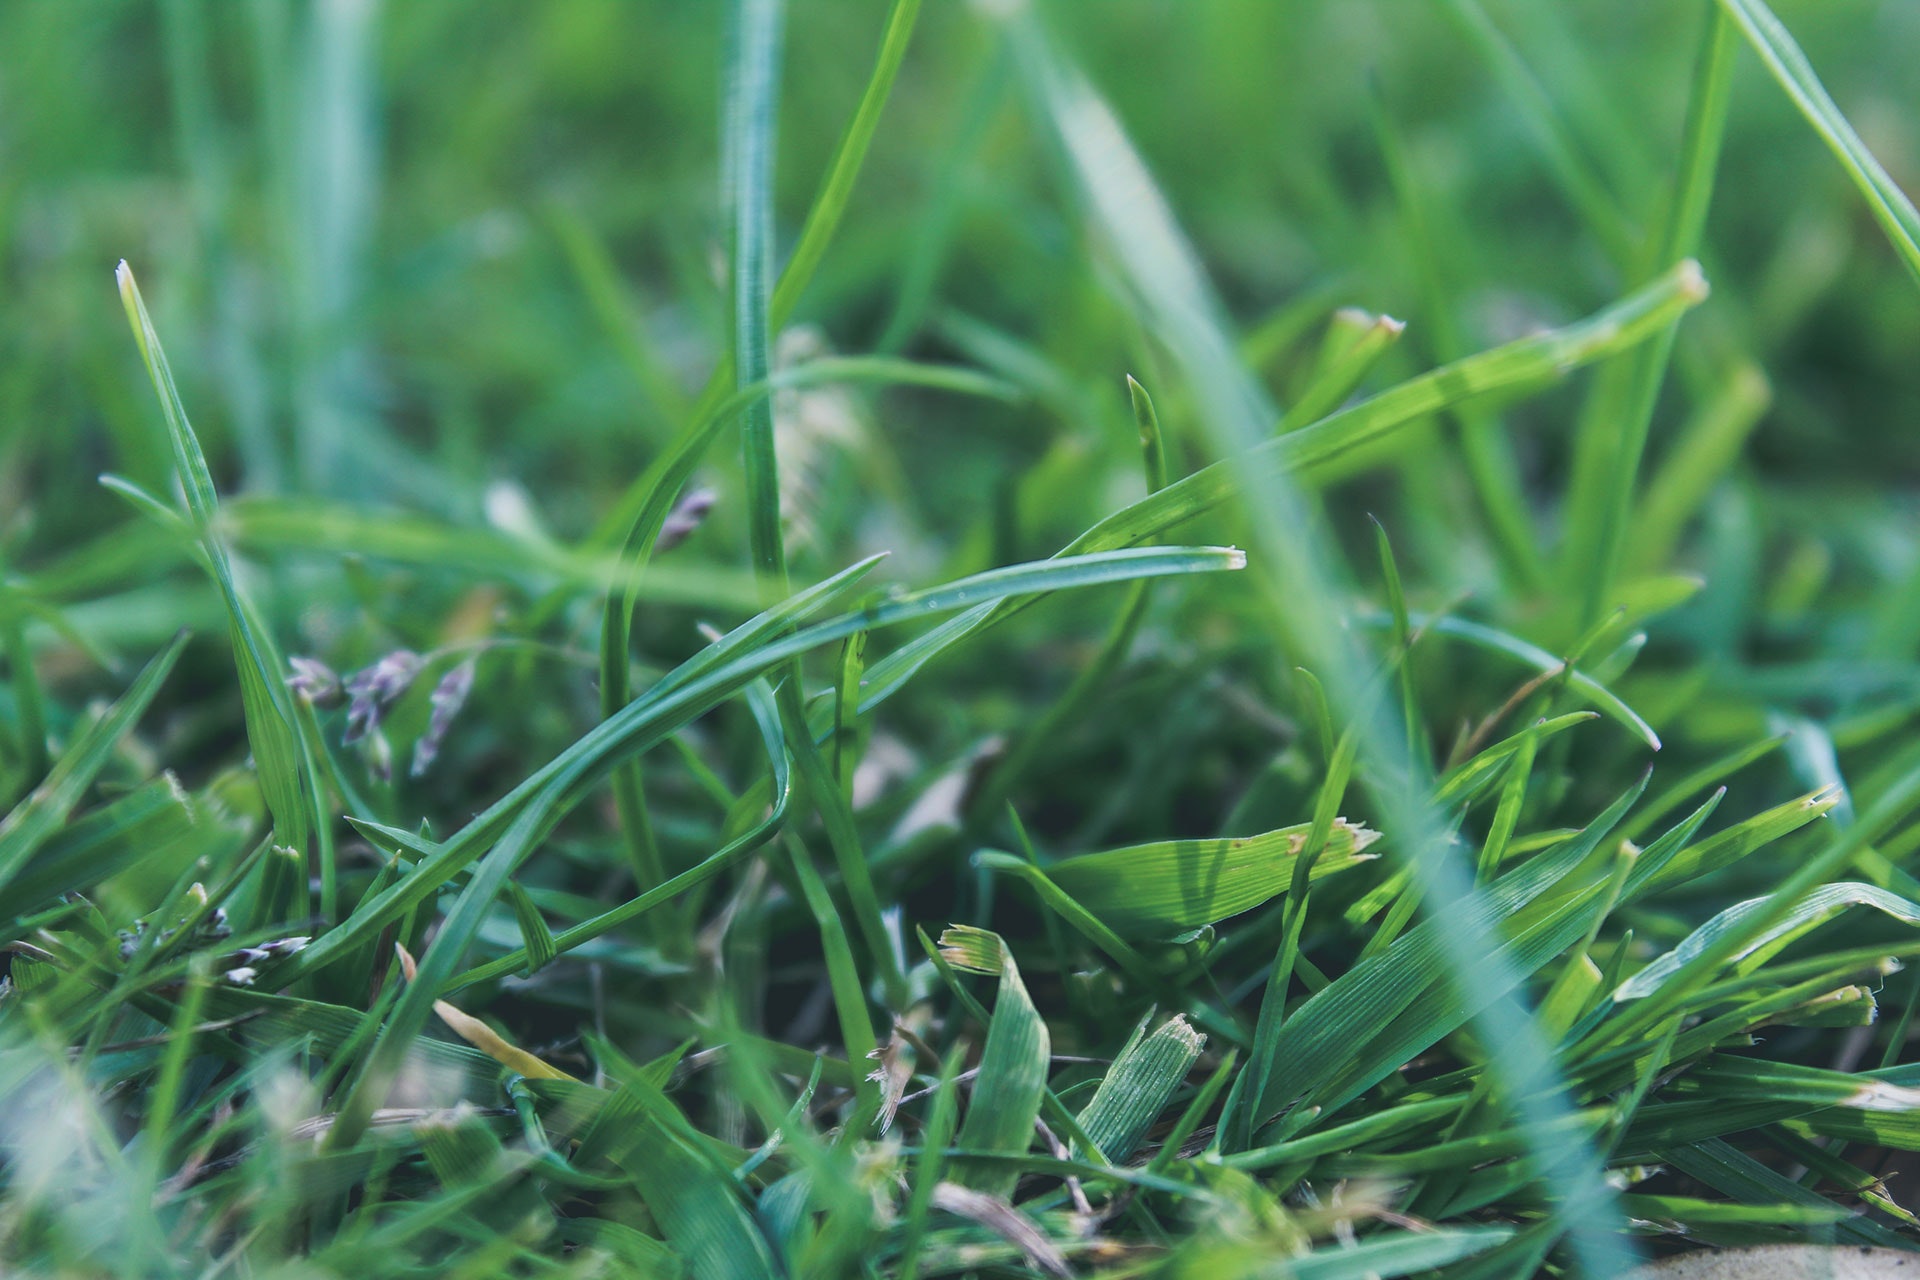
grass, green, water, plant, leaf, close up, grass family, terrestrial plant, sweet grass, lawn, flower, sedge family, hierochloe, flowering plant, herb, moisture, fodder